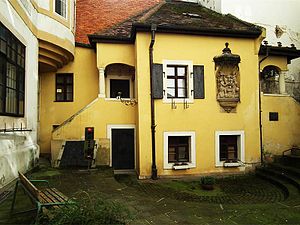
Johann Nepomuk Hummel / Liv og virke / Baggrund
Hummels fødehjem i Klobučnícka St., Bratislava.
Johann Nepomuk Hummel var en østrigsk komponist og pianist.